Alex Holeh Ahavah

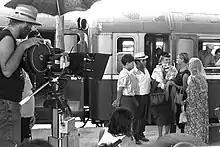
director Boaz Davidson looks through a camera at the old railway station in Jerusalem during a scene from the film

Alex Holeh Ahavah (Alex Is Lovesick) is a 1986 Israeli film directed by Boaz Davidson. It stars Eitan Anshel, Sharon Hacohen, and Uri Kabiri. The film, set in the 1950s, features a boy (Anshel) as the main protagonist and his life as the son of Polish immigrants.